Blonde Alibi

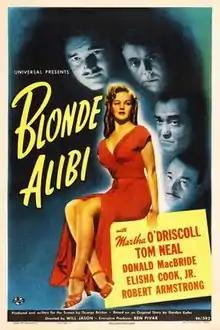
Theatrical release poster

Blonde Alibi is a 1946 American black-and-white noir thriller directed by Will Jason and starring Tom Neal, Martha O'Driscoll, Donald MacBride, and Peter Whitney.